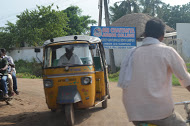
Vehicle type: Auto Rickshaws